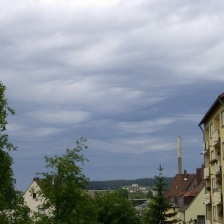
Cloud type: Altocumulus